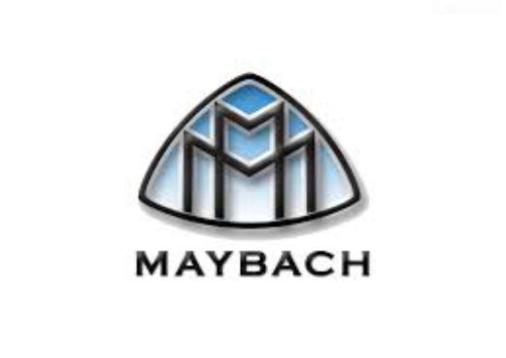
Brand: maybach-2
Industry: Transportation